Nintendo Entertainment System

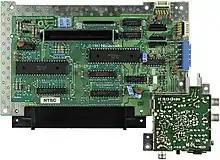
NES motherboard

Nintendo's design styling for the NES's US release was made deliberately different from that of other game consoles as they wished to distinguish their product from those of competitors, and to avoid the generally poor reputation that game consoles had acquired following the video game crash of 1983. One result of this philosophy is to disguise the cartridge slot design as a front-loading zero-insertion force (ZIF) cartridge socket, designed to resemble the front-loading mechanism of a videocassette recorder. However, when a user inserts the cartridge, the force of pressing it into place bends the contact pins slightly and presses the cartridge's ROM board back into the cartridge. Frequent insertion and removal of cartridges wears out the pins, and the ZIF design proved more prone to interference by dirt and dust than an industry-standard card edge connector.